Cultural Cold War

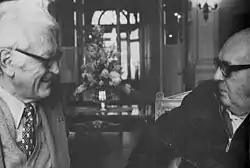

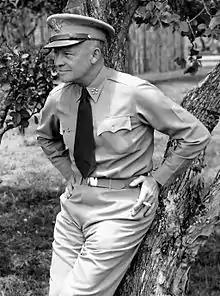
General Dwight D. Eisenhower in military uniform prior to his days as president.

Nicolas Nabokov was a Russian-born composer and writer who developed CCF's music program while serving as the organization's Secretary-General. His compositions include several notable musical works, the first of which was the ballet-oratorio Ode, produced by Serge Diaghilev's Ballet Russe de Monte Carlo, in 1928 and "Lyrical Symphony" in 1931. Nabokov moved to the U.S. in 1933 to serve as a lecturer in music for the Barnes Foundation. A year after moving to the U.S., Nabokov composed the ballet "Union Pacific". He went on to teach music at Wells College in New York from 1936 to 1941, and later at St. John's College in Maryland. In 1939, Nabokov officially became a U.S citizen.